SolarMobil Manipal

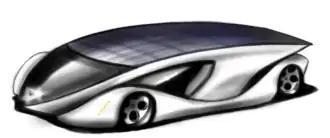
Conceptual Design Of Serve

SolarMobil Series -1 dubbed as SM-S1 is the third car out of the team. SM-S1 is India's first solar passenger vehicle. It seats four in a 2x2 arrangement and has a single charge range of 160 km. The car uses a hybrid chassis consisting of a ladder and spaceframe chassis. The material used for the chassis is AISI 1018 steel. The body is made of glass fibre reinforced composite and the aerodynamic coefficient of the car is around 0.3. the size of the solar array is 4.5m2. The solar panels were provided to the team by Tata Solar. It houses a 19 kwh battery pack that was manufactured in-house using Li-ion cells.